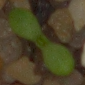
Label: scentless_mayweed